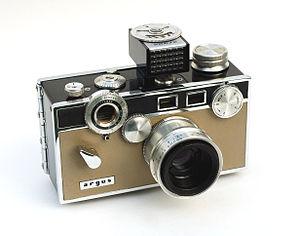
Dans l'univers de Harry Potter, fondé sur la série romanesque Harry Potter et la pièce de théâtre Harry Potter et l'Enfant maudit, de nombreux objets apparaissent et sont répertoriés ci-dessous.